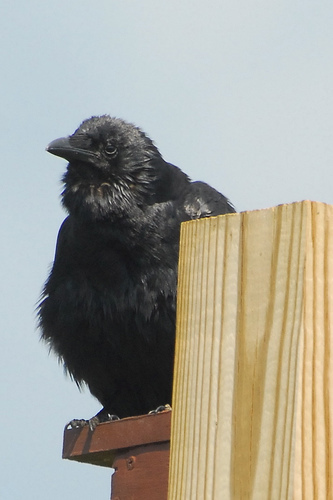
this all black bird is short and round. it has a longer black beak and black eyes.
the bird is a medium size with a black belly, breast and crown.
a large fluffy all jet black bird with a round belly.
this small, all black bird has a small head compared to its body and a short bill that has a slightly rounded end.
this bird is black in color with a black beak, and black eye rings.
this bird is completely black and has a thick pointed beak.
the bird is completely black with a long black bill and brownish gray feet.
the bird has all its components black with a larger broad bill and plumage on breast.
the bird has a short black bill and a black back.
this large all black bird has black legs and feet, black eyes, a prominent black beak, and feathers that give the bird a somewhat ruffled look.
Species: Fish Crow